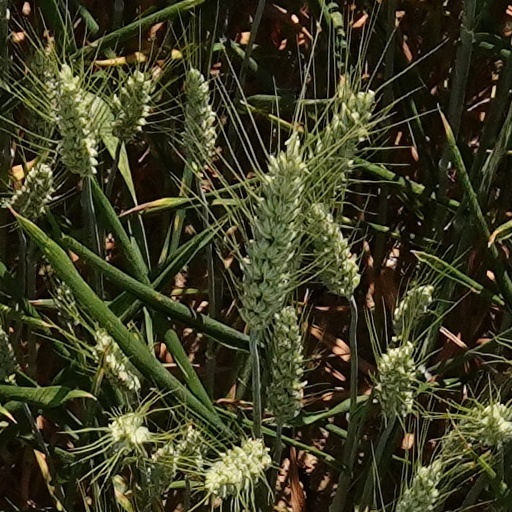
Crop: wheat